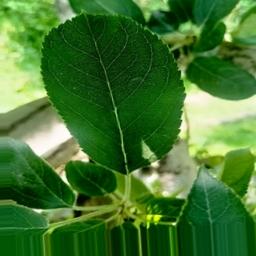
Label: Healthy